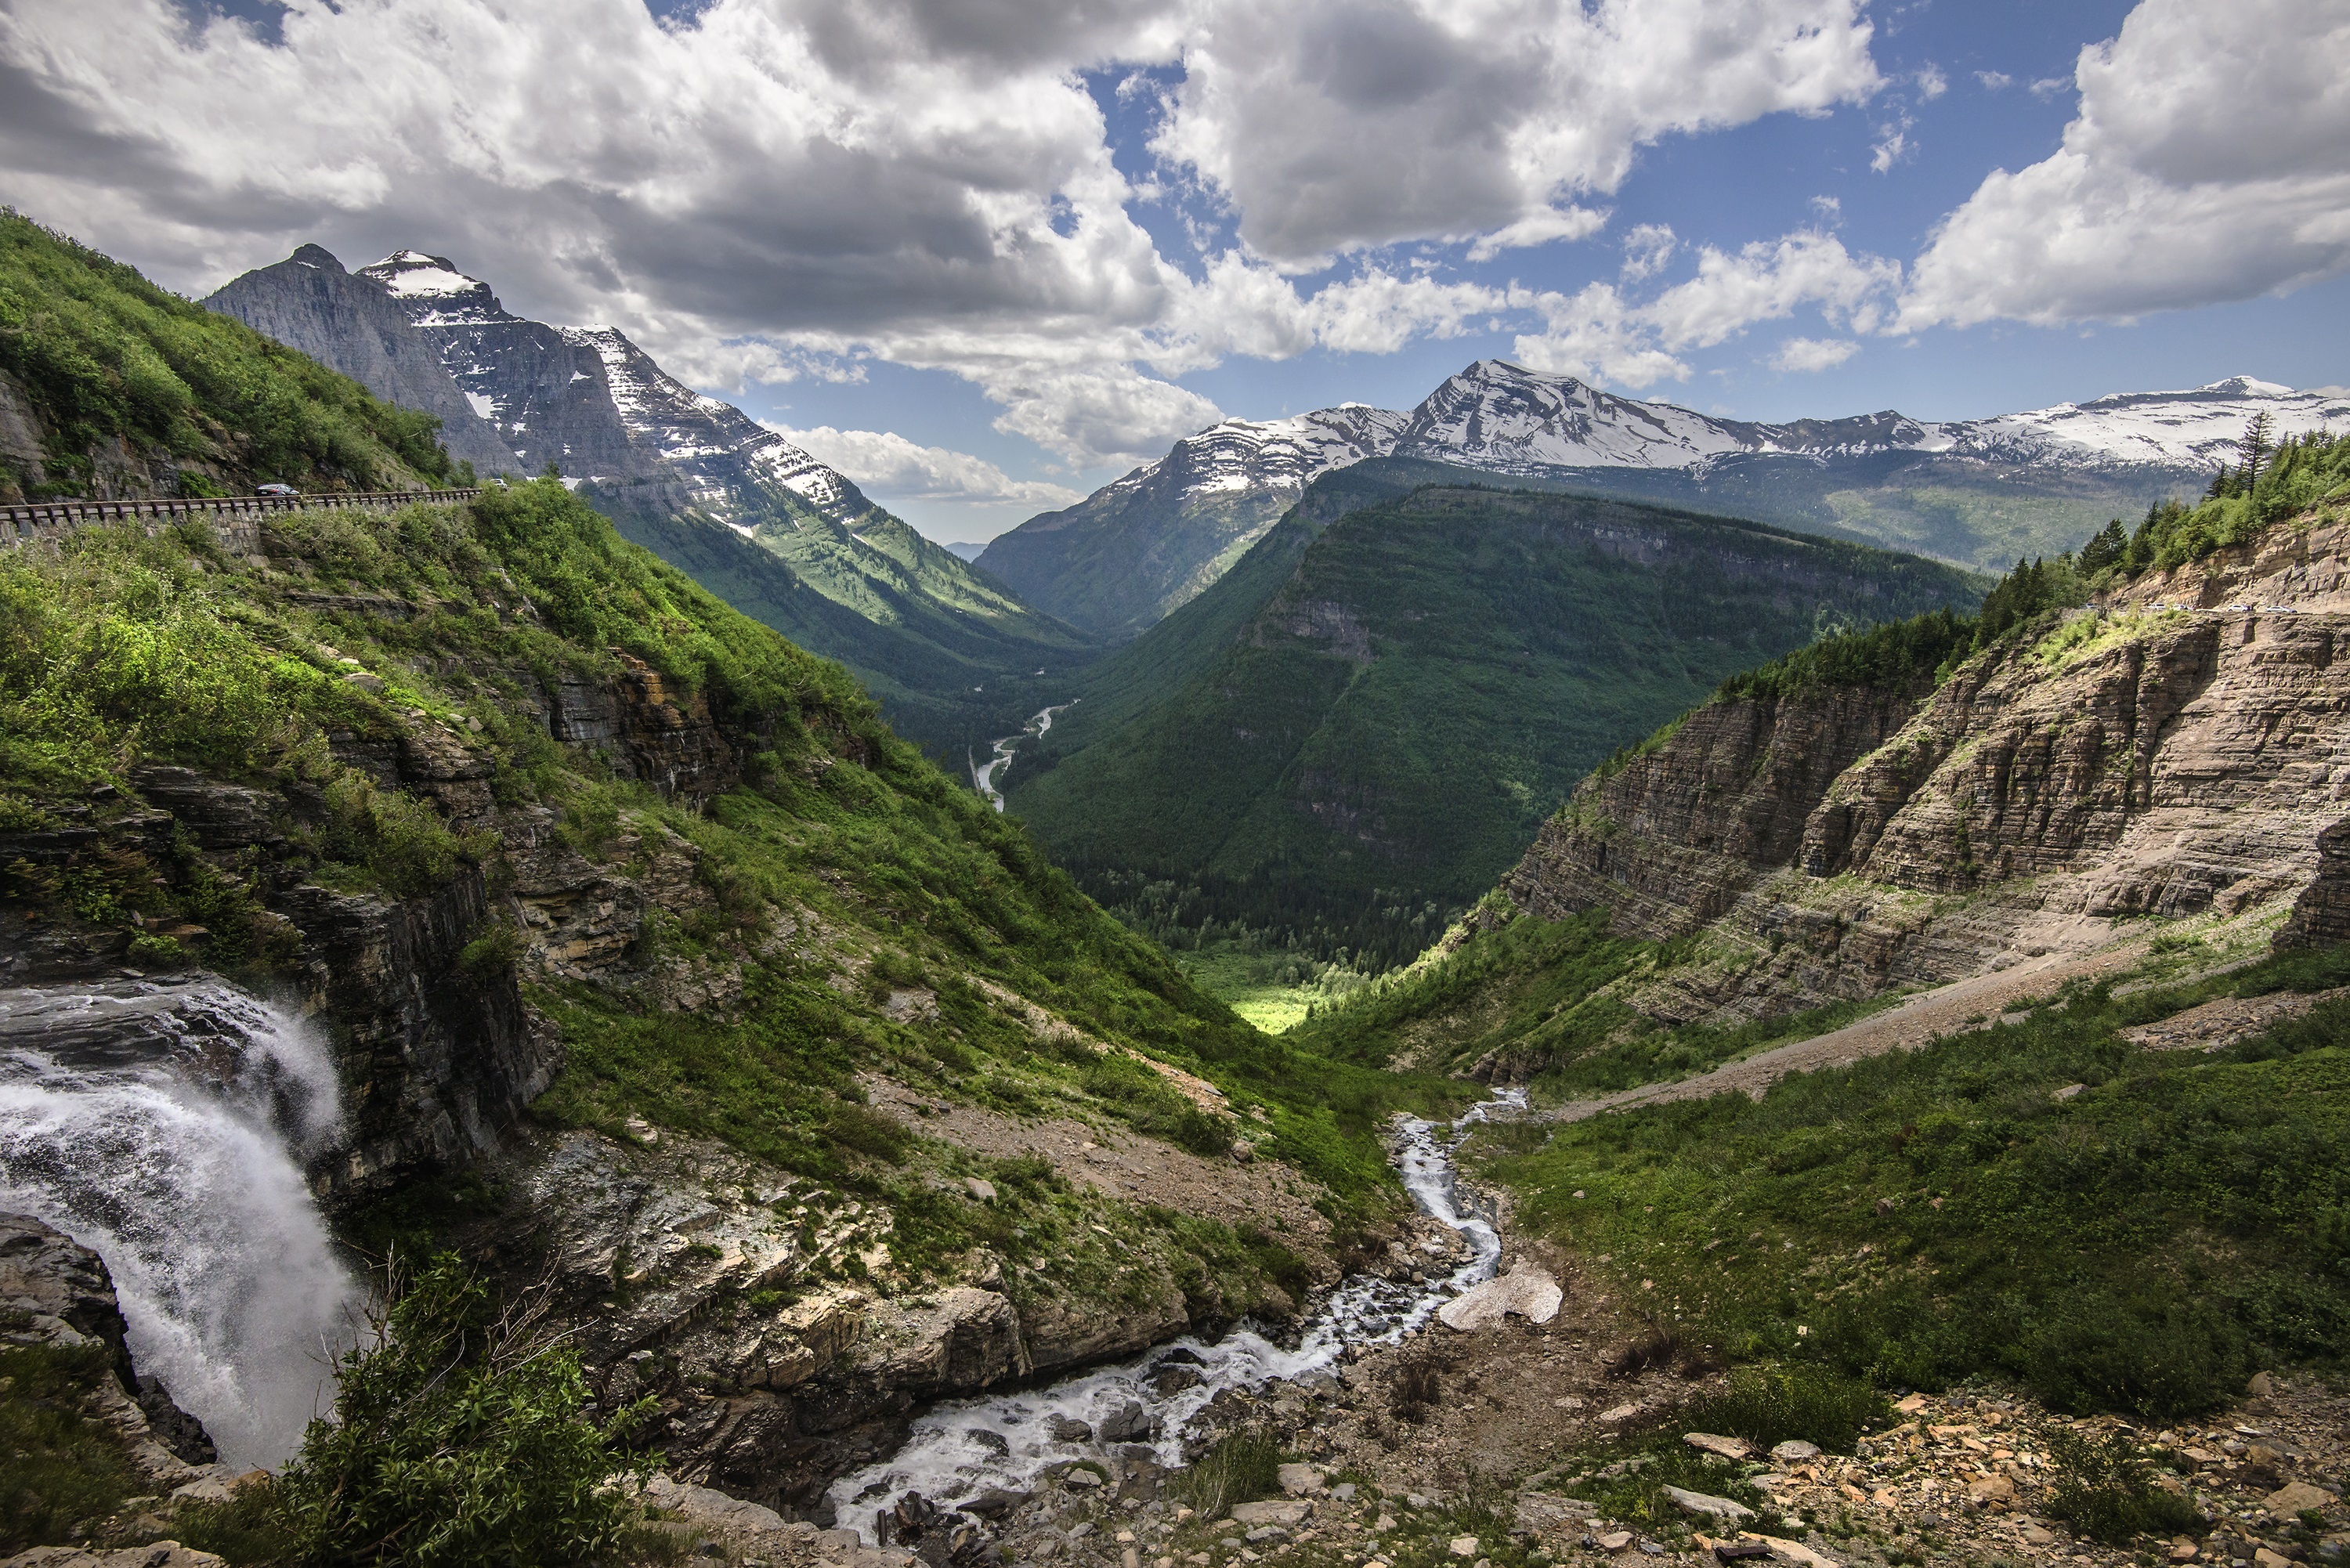
landscape, walking, mountain, snow, sky, adventure, valley, mountain range, panoramic, tranquil, scenic, usa, rugged, fjord, highland, ridge, clouds, alps, ravine, plateau, fell, montana, moraine, glacier national park, rocky mountains, landform, mountain pass, going to the sun road, geographical feature, mountainous landforms, glacial landform, geological phenomenon